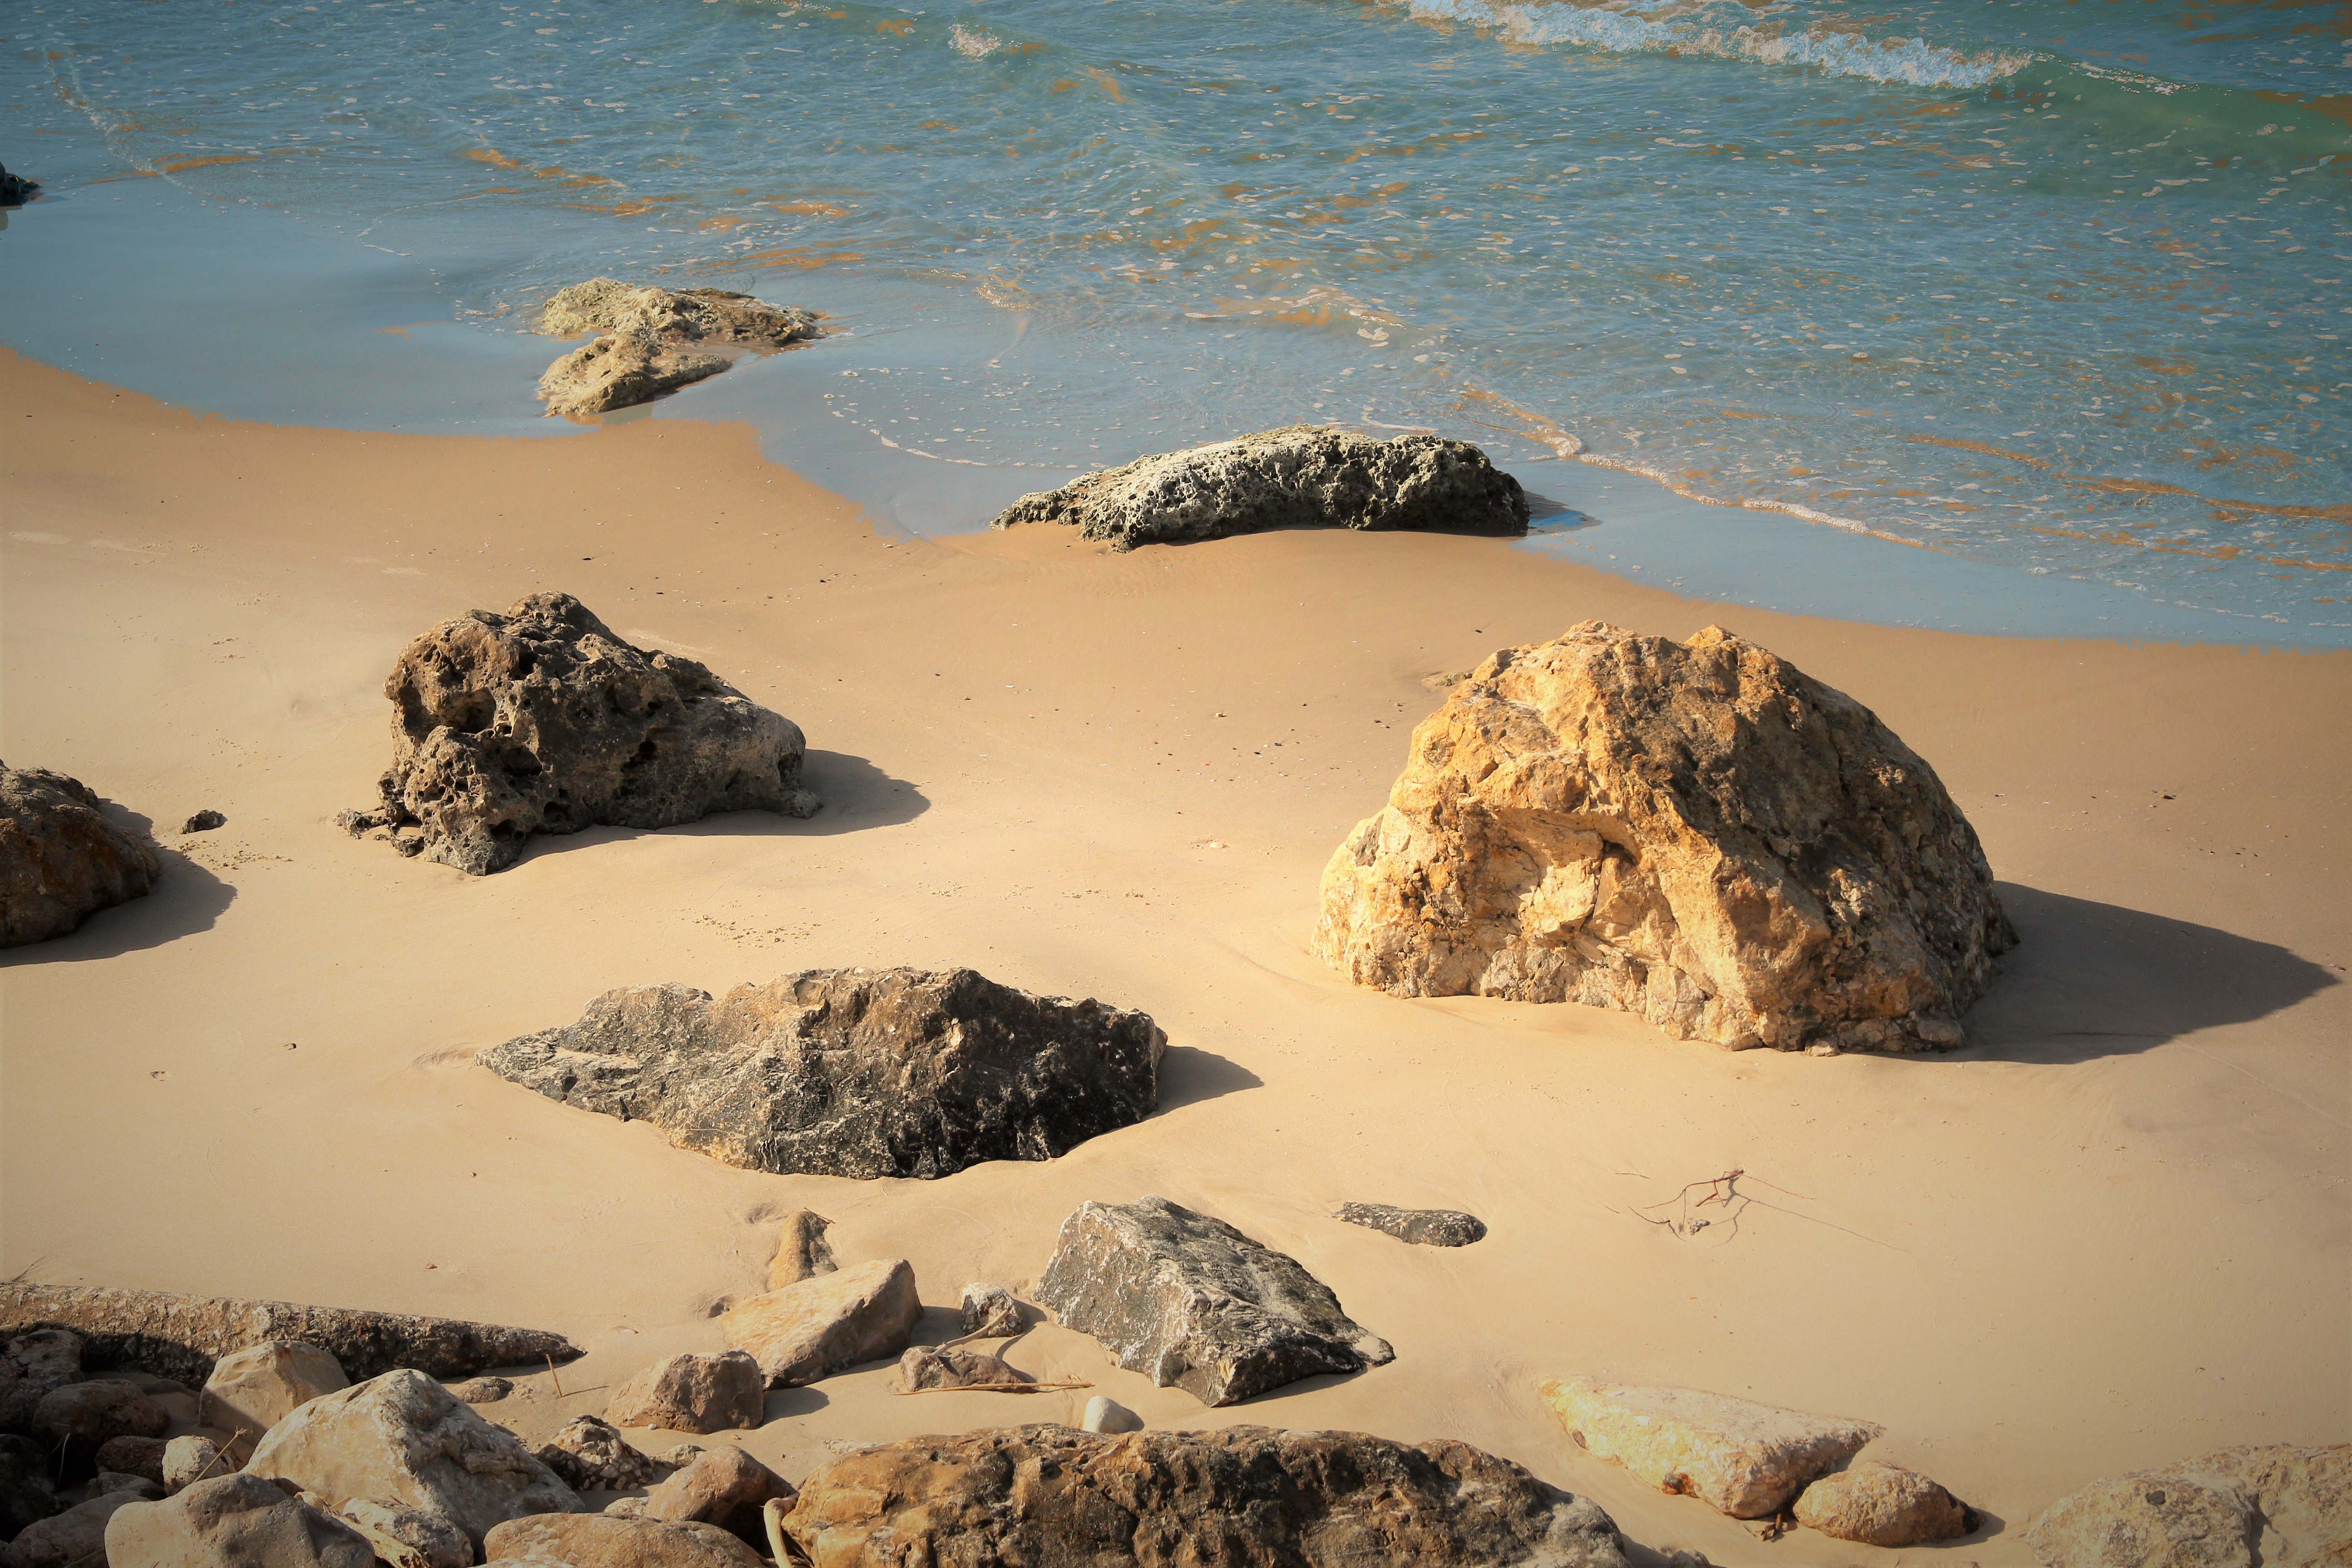
beach, landscape, sea, coast, water, sand, rock, ocean, shore, wave, reflection, bay, material, body of water, geology, natural environment